Sammy J

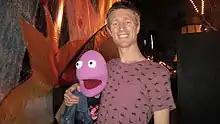
Randy (left) and Sammy J post-show in the Garden of Unearthly Delights at the 2016 Adelaide Fringe Festival.

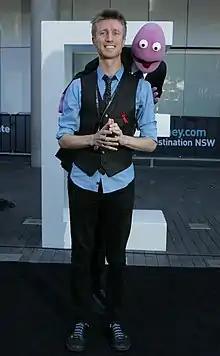
Sammy J (left) with comedic partner Randy at the 2013 Aria Awards in Sydney, Australia.

In 2008, McMillan collaborated with puppeteer Heath McIvor on a musical, "Sammy J in the Forest of Dreams". The show, which starred McMillan and 14 foul-mouthed puppets operated by McIvor, was an adult fairy tale parodying the format of Disney children's movies. "Forest of Dreams" was well received by critics in Melbourne, earning a nomination for the festival's Barry Award for the most outstanding show and winning "The Age" Critics Award for the best local act. Following a successful Edinburgh season, the show toured the UK and played at the Leicester Square Theatre in London.